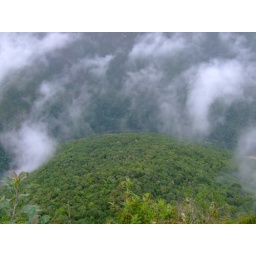
Lovely fluffly little White clouds above the lush forest from Waynapicchu mountain-8th Jan 2009